St Mary's Church, Ashby Folville

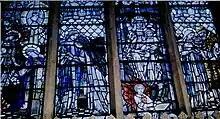
East window

The church was founded in 1220 by Maud Bassett (died 1222), who is buried in the chancel. The first patrons were Launde Priory who were presented the church. The only remaining part of the earlier church is the Norman font.